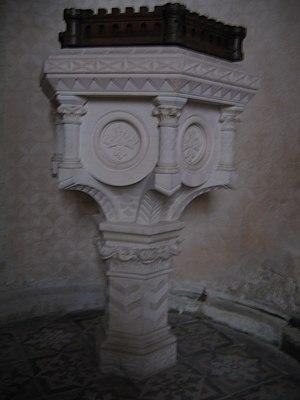
Pierre blanche de Poitiers, 1878
Bellou-sur-Huisne est une ancienne commune française, située dans le département de l'Orne en région Normandie. Le 1ᵉʳ janvier 2016, elle a fusionné au sein de Rémalard en Perche, regroupement de trois communes voisines : Bellou-sur-Huisne, Rémalard et Dorceau.